Thomas W. Bennett (conscientious objector)

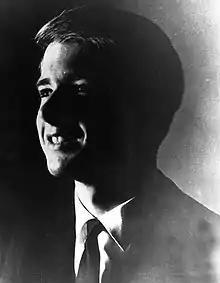
Corporal Thomas Bennett

Thomas William Bennett (April 7, 1947 – February 11, 1969) was a United States Army medic who was killed in action during the Vietnam War and the second conscientious objector to receive the Medal of Honor.